Cameron Lawrence (racing driver)

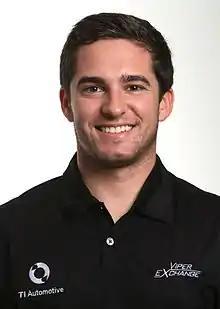
Cameron Lawrence

Cameron Lawrence (born August 7, 1992) is an American professional racing driver and 2015 North American Endurance Cup (NAEC) champion in the GTD class in the IMSA WeatherTech SportsCar Championship.